Mérode Altarpiece

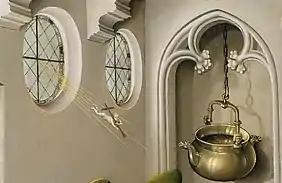
Detail of the center panel

The iconography contains complex religious symbolism, although their extent and exact nature is debated – Meyer Schapiro pioneered the study of the symbolism of the mousetrap, and Erwin Panofsky later extended, or perhaps over-extended, the analysis of symbols to cover many more details of the furniture and fittings. Similar debates exist for many Early Netherlandish paintings, and a number of the details seen for the first time here reappear in later Annunciations by other artists.